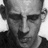
Emotion: sad